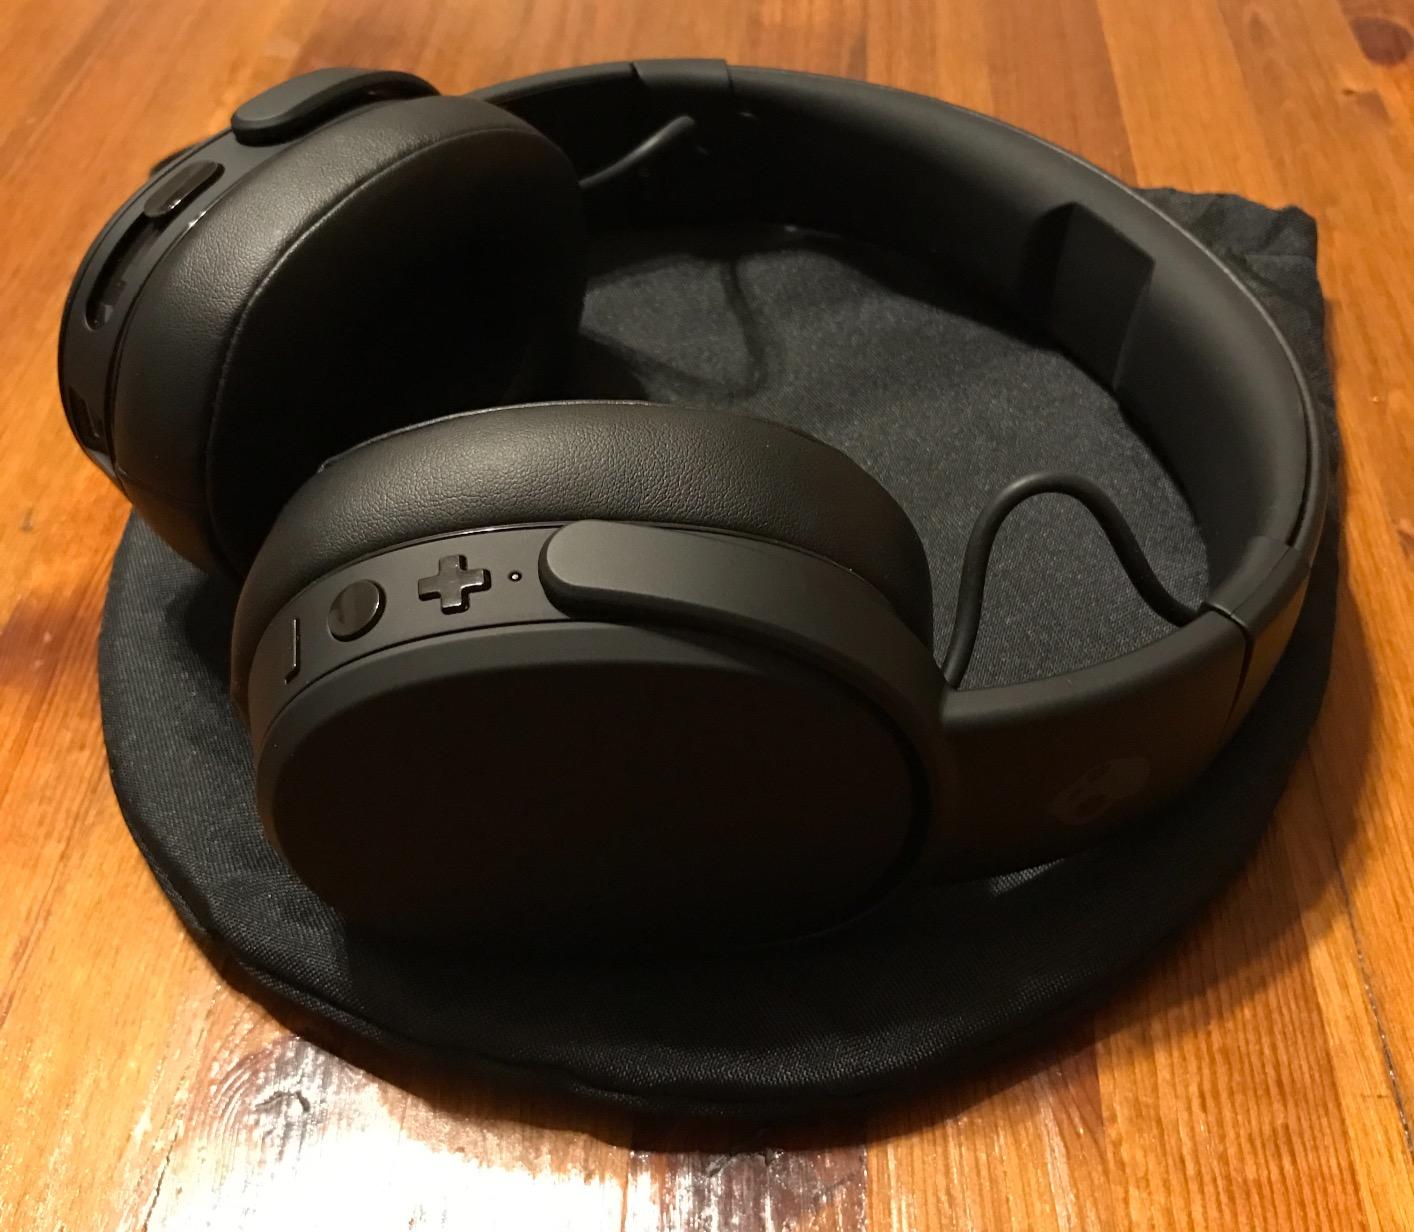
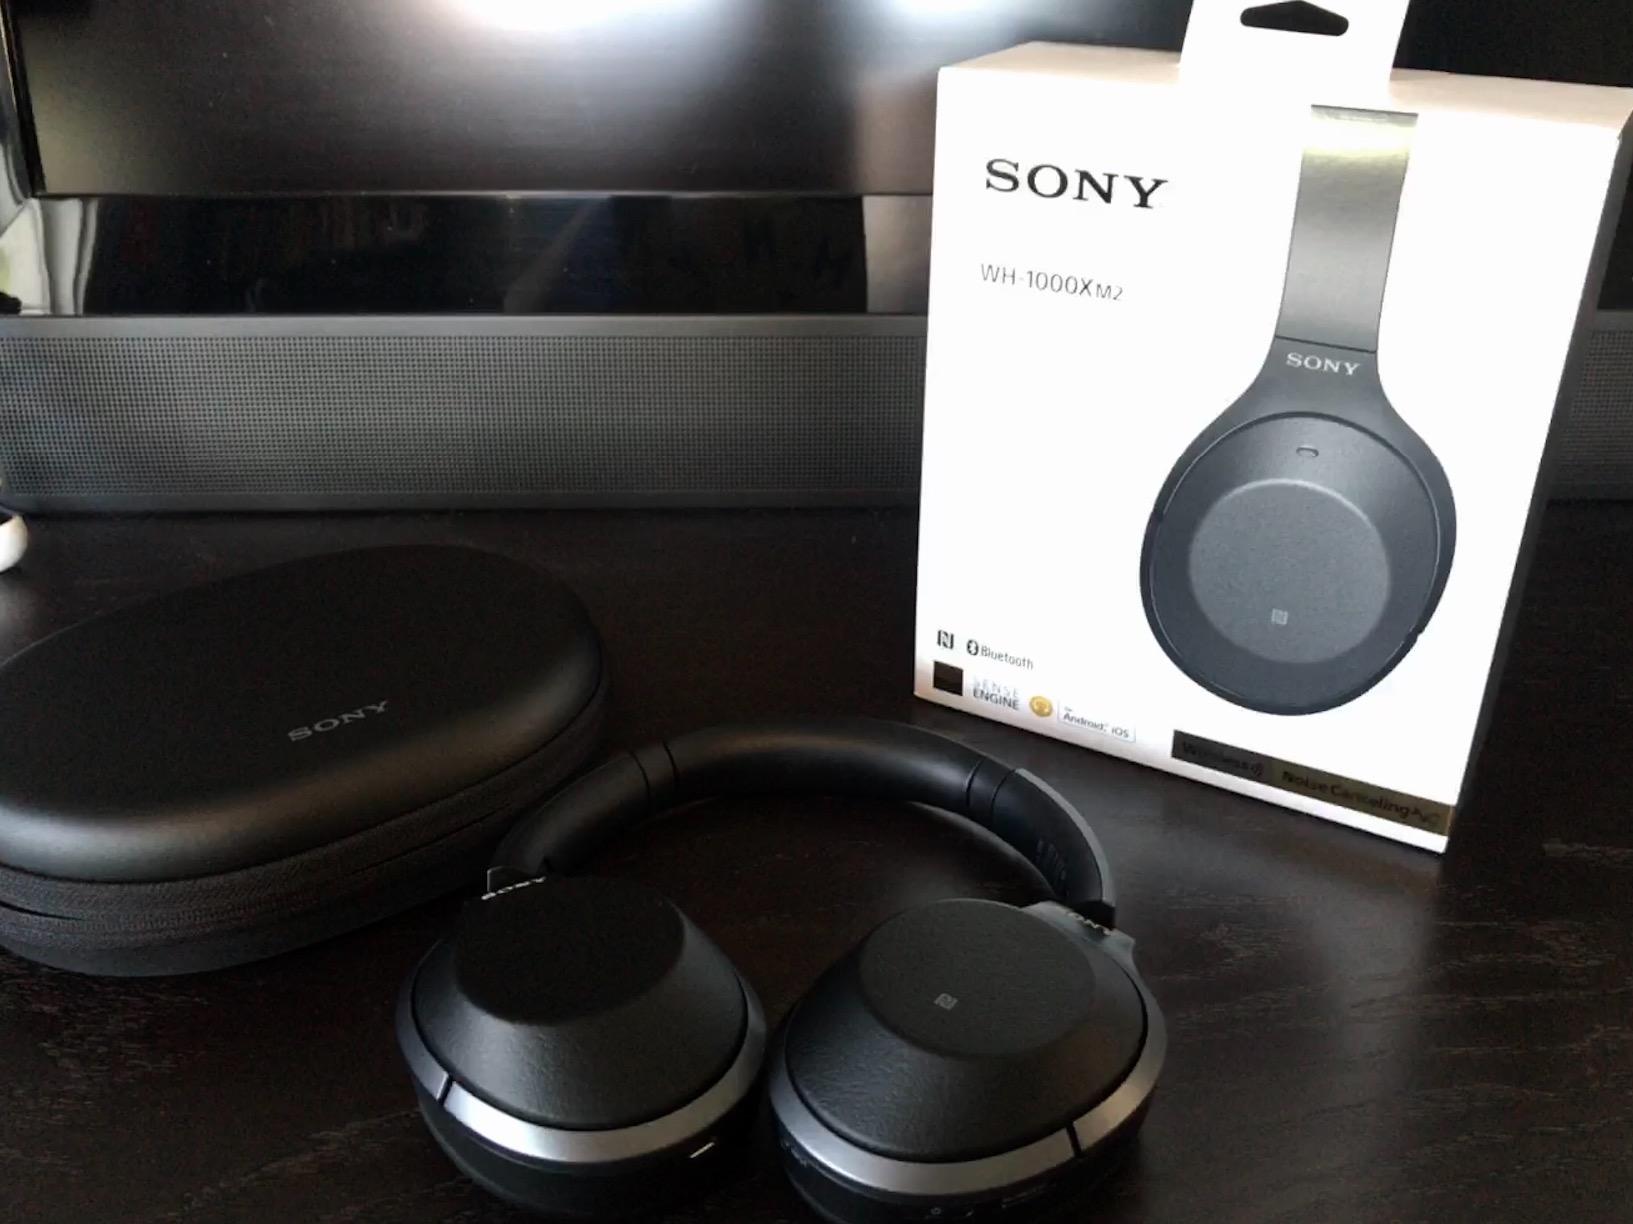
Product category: headphones
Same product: no